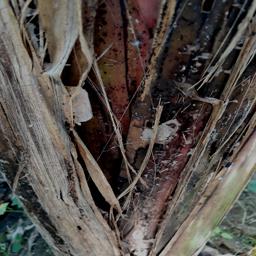
Label: BACTERIAL SOFT ROT